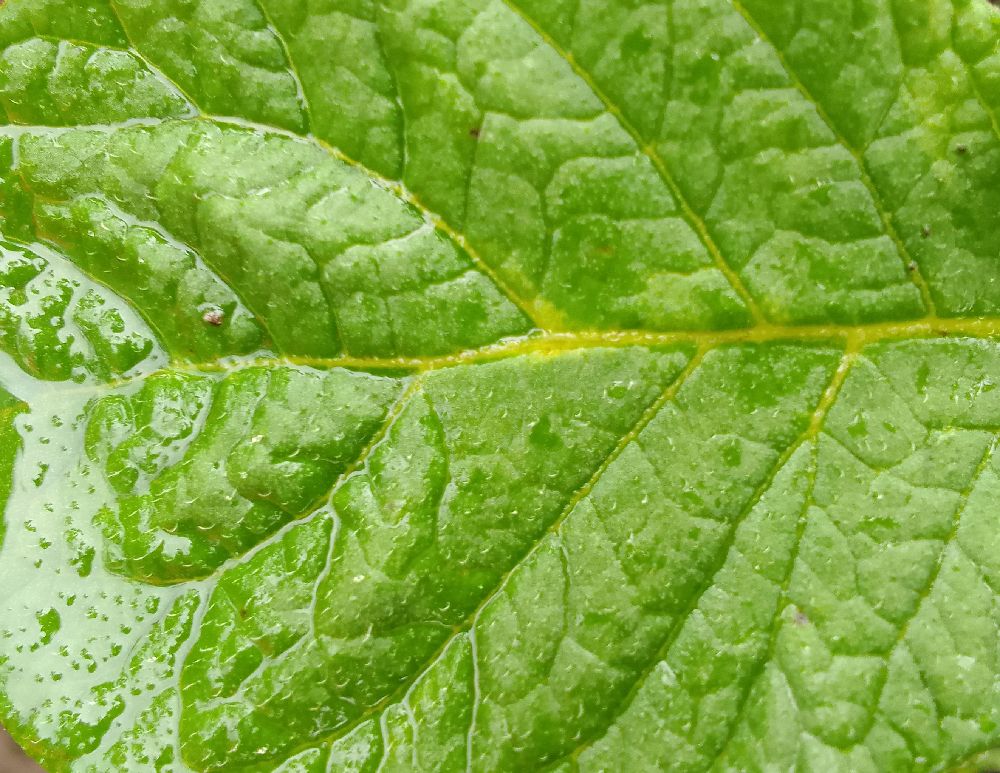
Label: Healthy